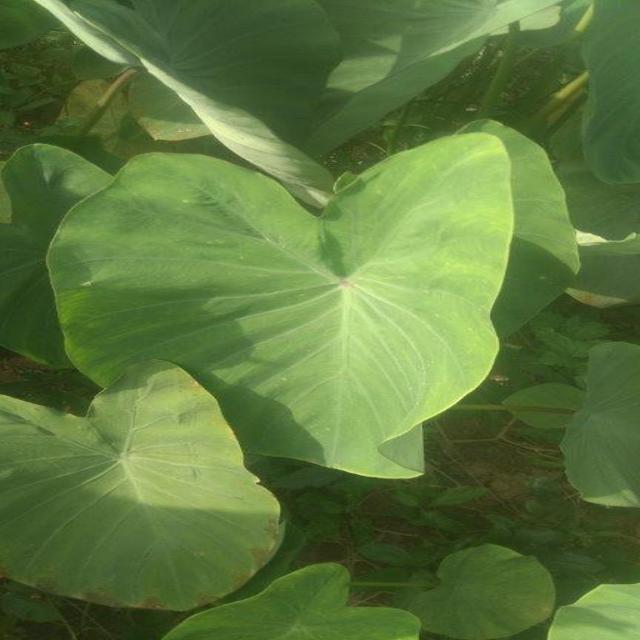
Label: Early_Blight